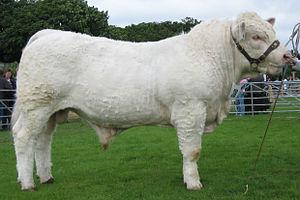
La charolaise est une race bovine française originaire de la région de Charolles en Bourgogne, vouée principalement à la production de viande, dont les individus sont de grand gabarit et de couleur blanche unie tirant parfois vers le crème.
Bos taurus est le nom scientifique donné à l'ensemble des bovins domestiques de l'Ancien Monde issus de l'aurochs sauvage. Il s'agit d'une espèce de mammifères ruminants de grande taille. Deux sous-espèces principales sont distinguées : la Vache domestique d'Europe et le Zébu, auxquelles certains auteurs ajoutent Bos taurus primigenius, l'Aurochs éteint au XVIIᵉ siècle sous sa forme sauvage, mais dont les éleveurs tentent de reconstituer une race très proche.